Ascension Cathedral (Sophia, Pushkin)

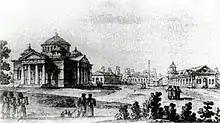
View of Sophia Cathedral, by Giacomo Quarenghi.

In 1989, the Russian Orthodox Church resumed worship there. The same year, a bust of Alexander Nevsky was added nearby, by way of commemorating the 750th anniversary of the Battle of the Neva.